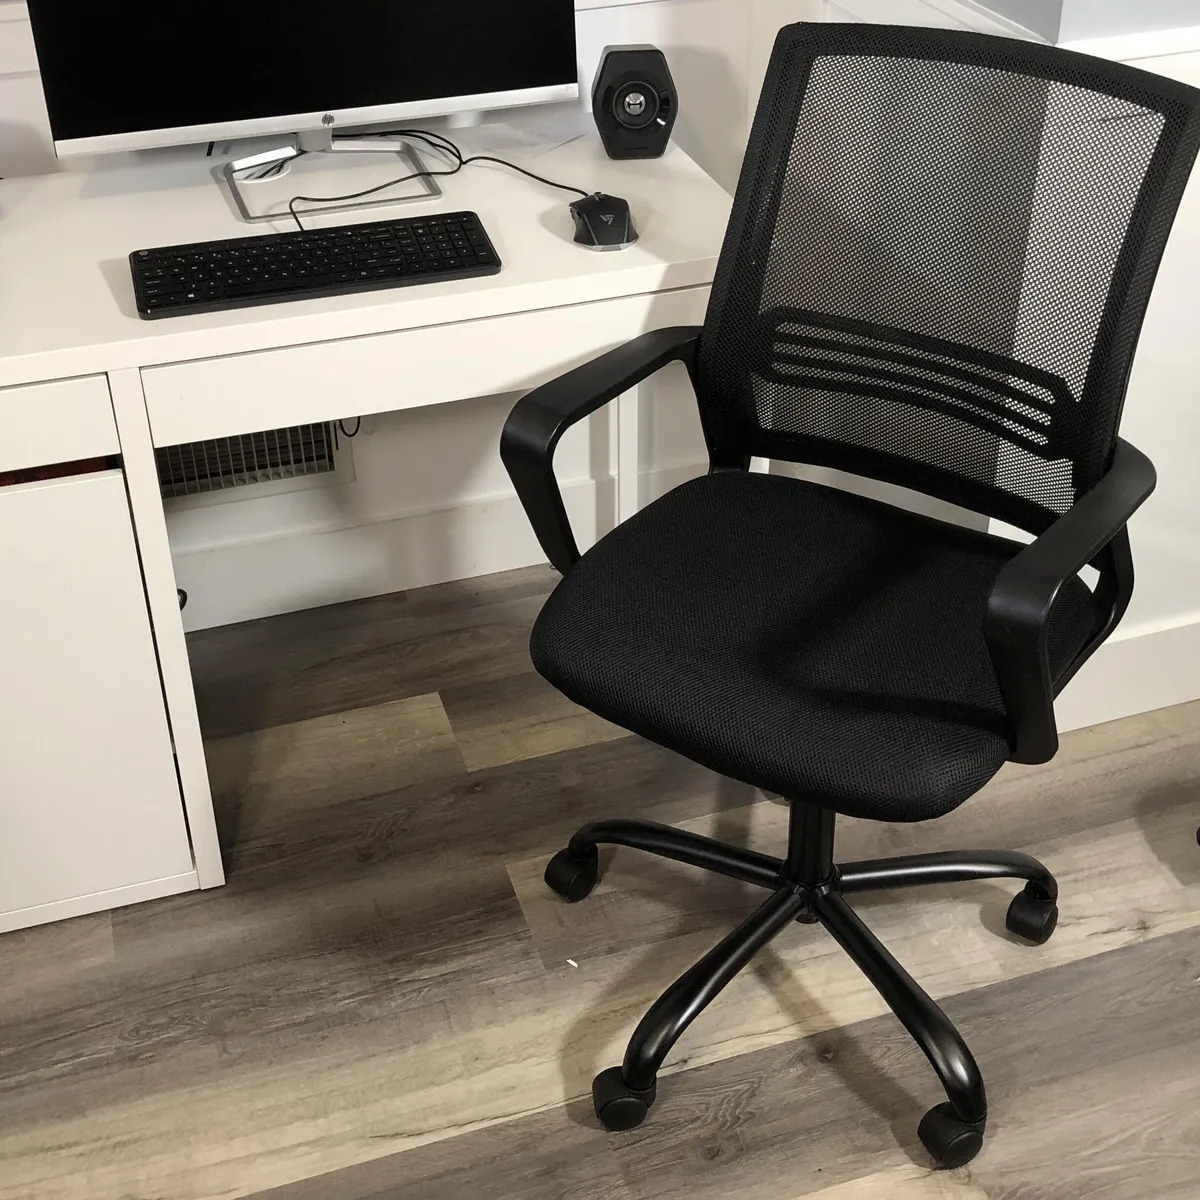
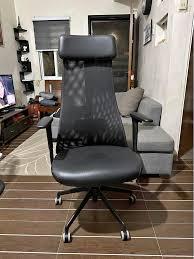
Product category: items_chair
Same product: no